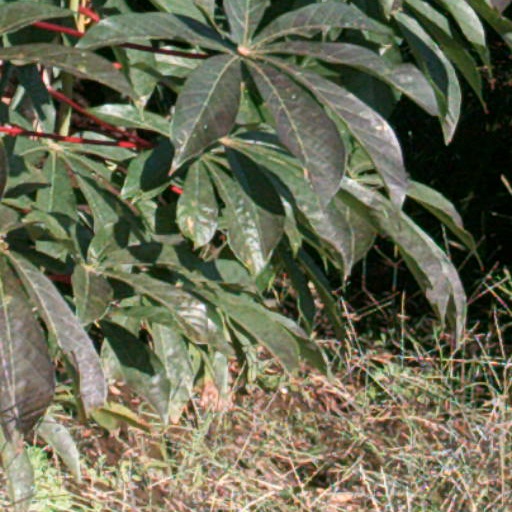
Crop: cassava